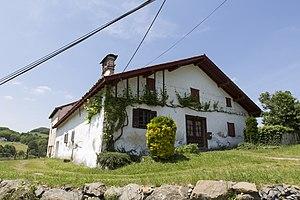
Maison traditionnelle
Saint-Esteben est une commune française située dans le département des Pyrénées-Atlantiques, en région Nouvelle-Aquitaine.